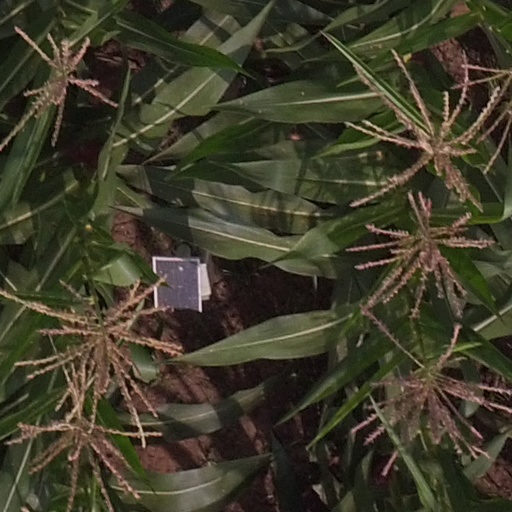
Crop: maize; corn